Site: brandenburg
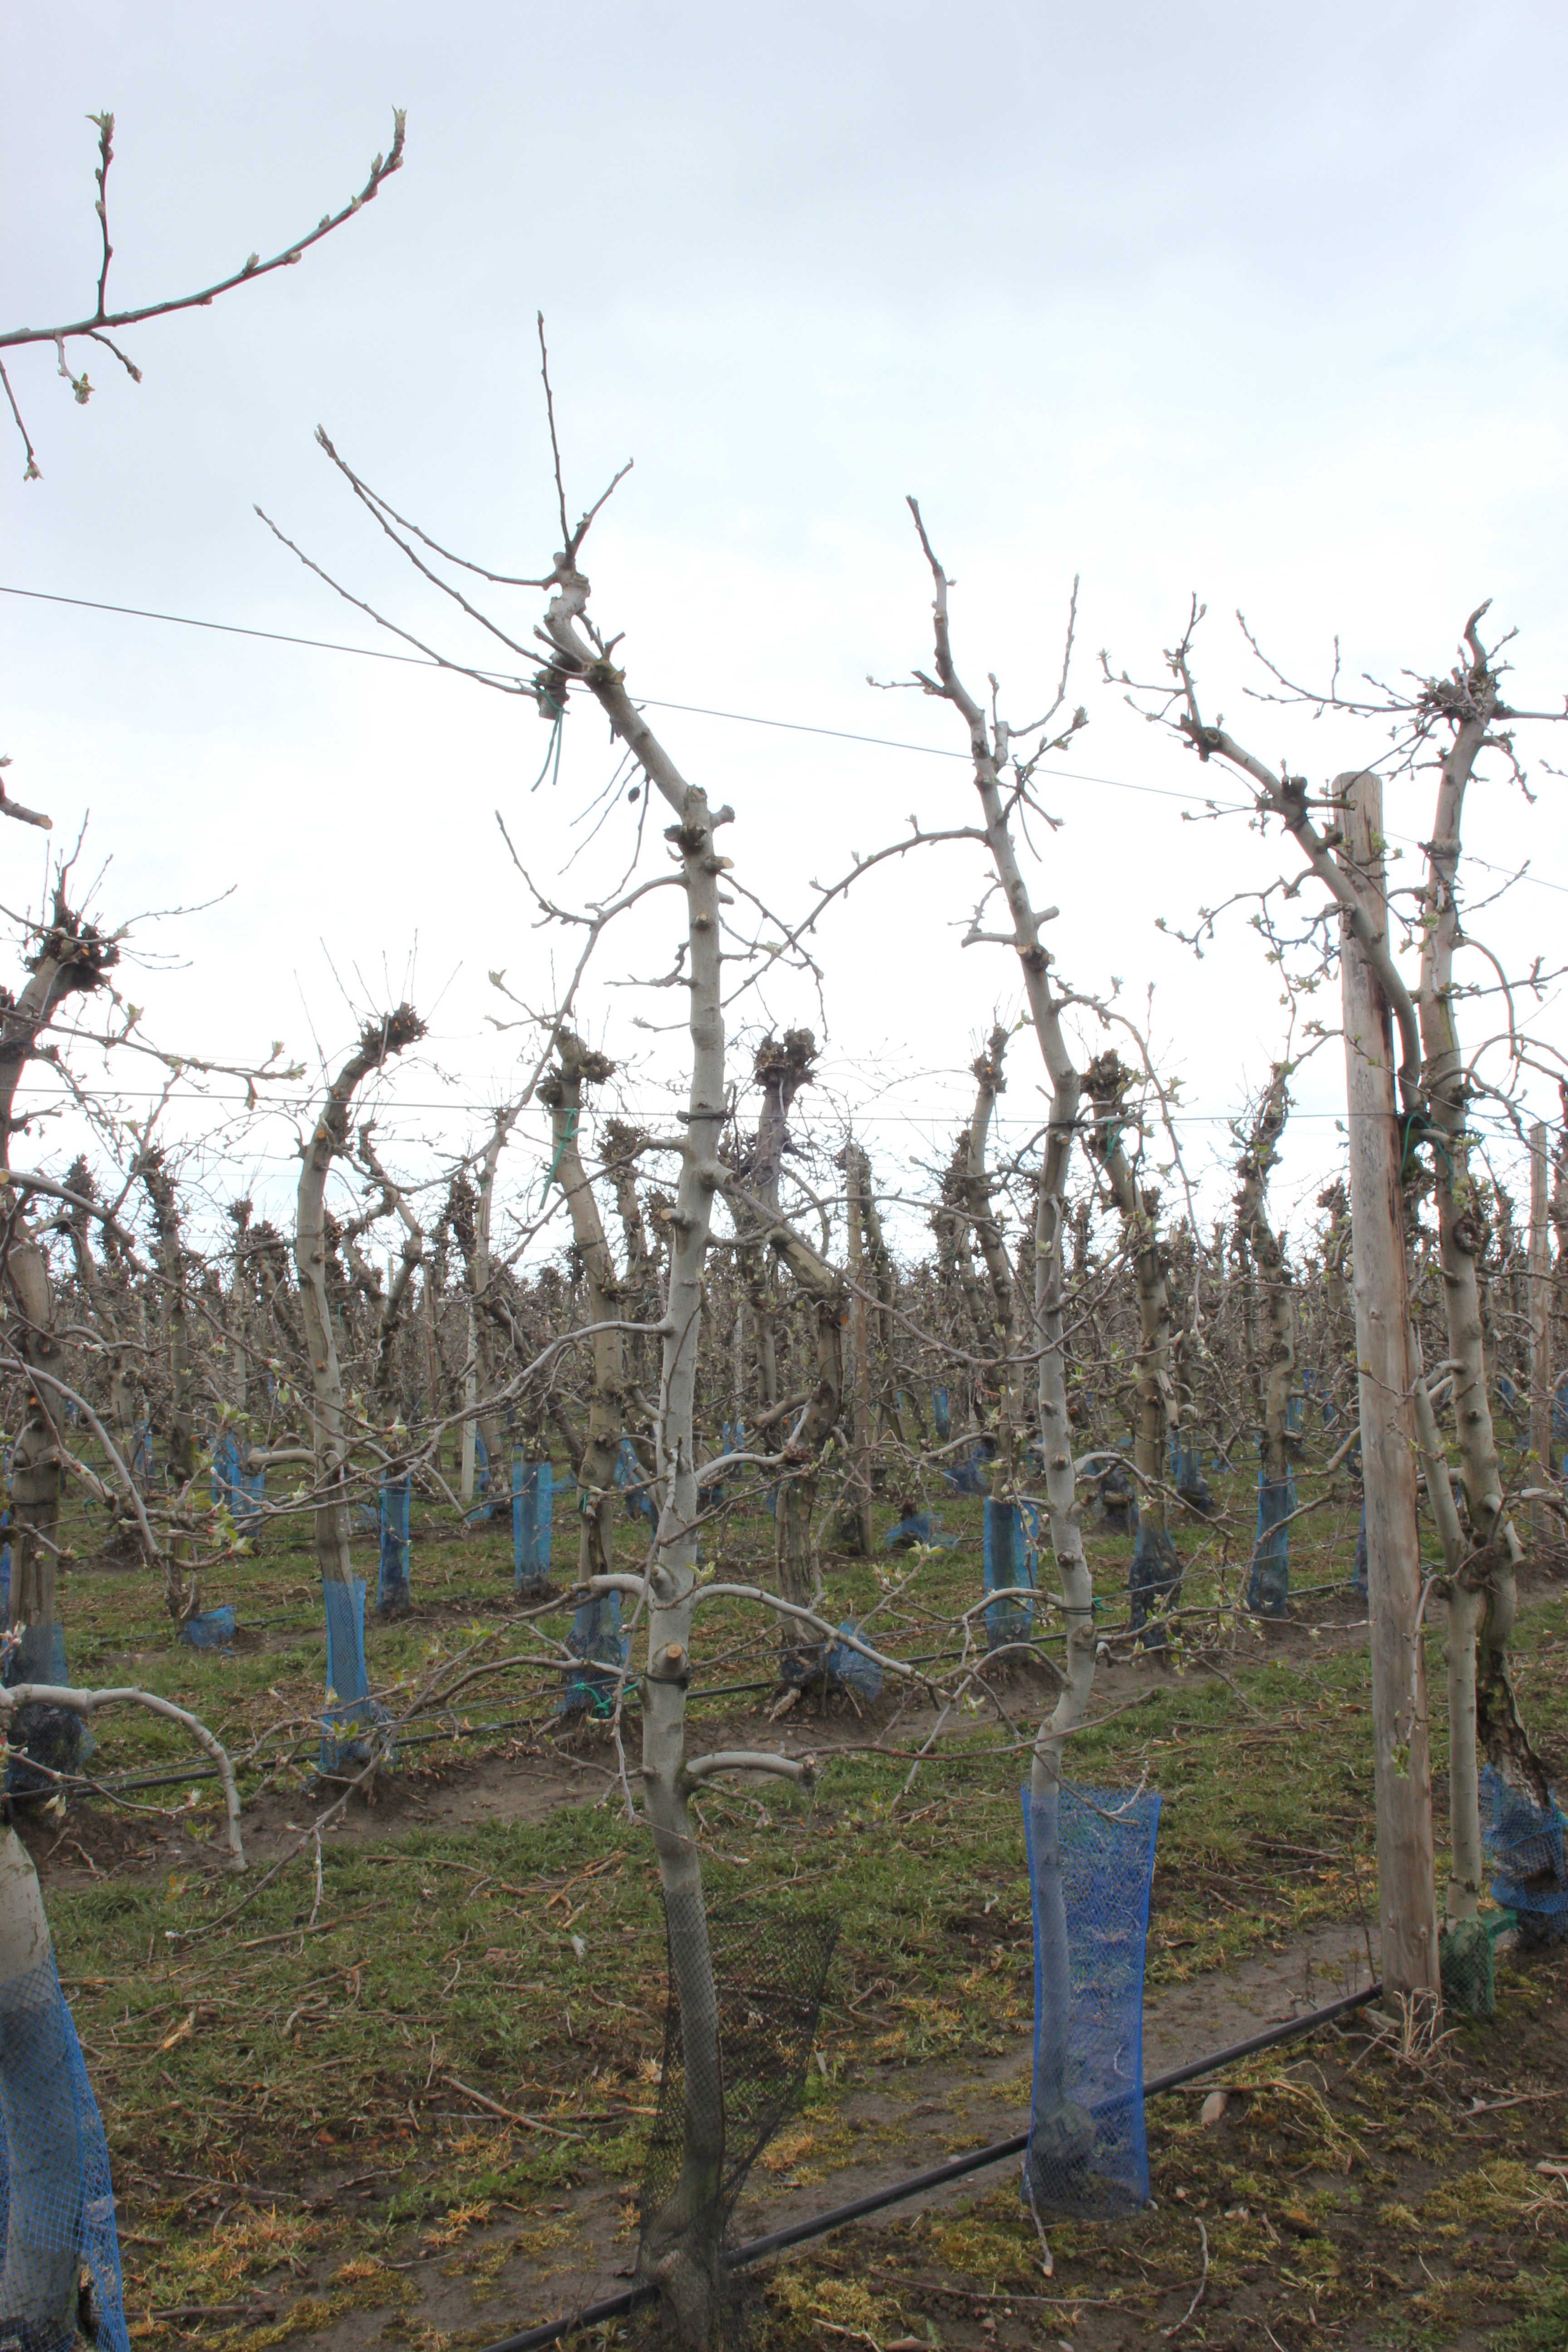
Growth stage (BBCH 55): Inflorescence emergence